Dyke, Virginia

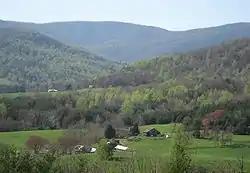
The Blue Ridge Mountains below Dyke

Dyke is an unincorporated community in Greene County, Virginia, United States. It is located along Virginia Secondary State Route 810. In 2020, the small store in Dyke was replaced with a larger one and a gas station.